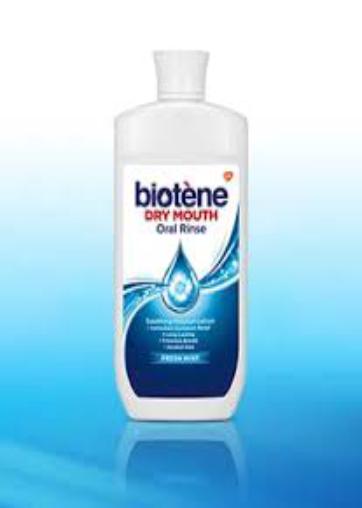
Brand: biotene
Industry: Medical